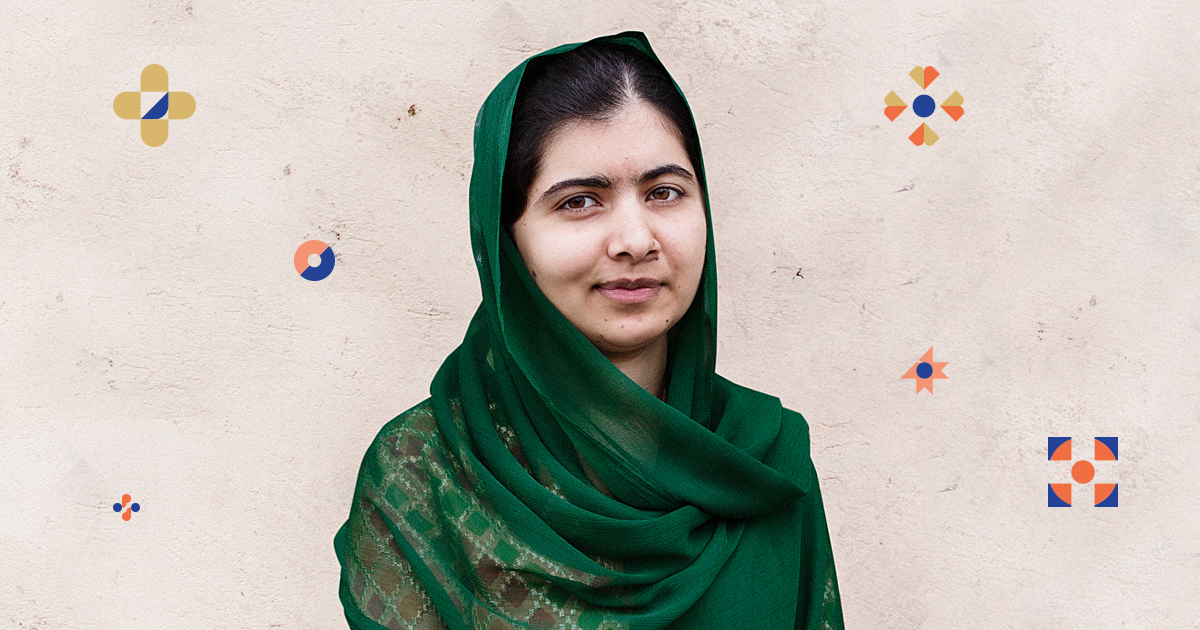
Gender: women